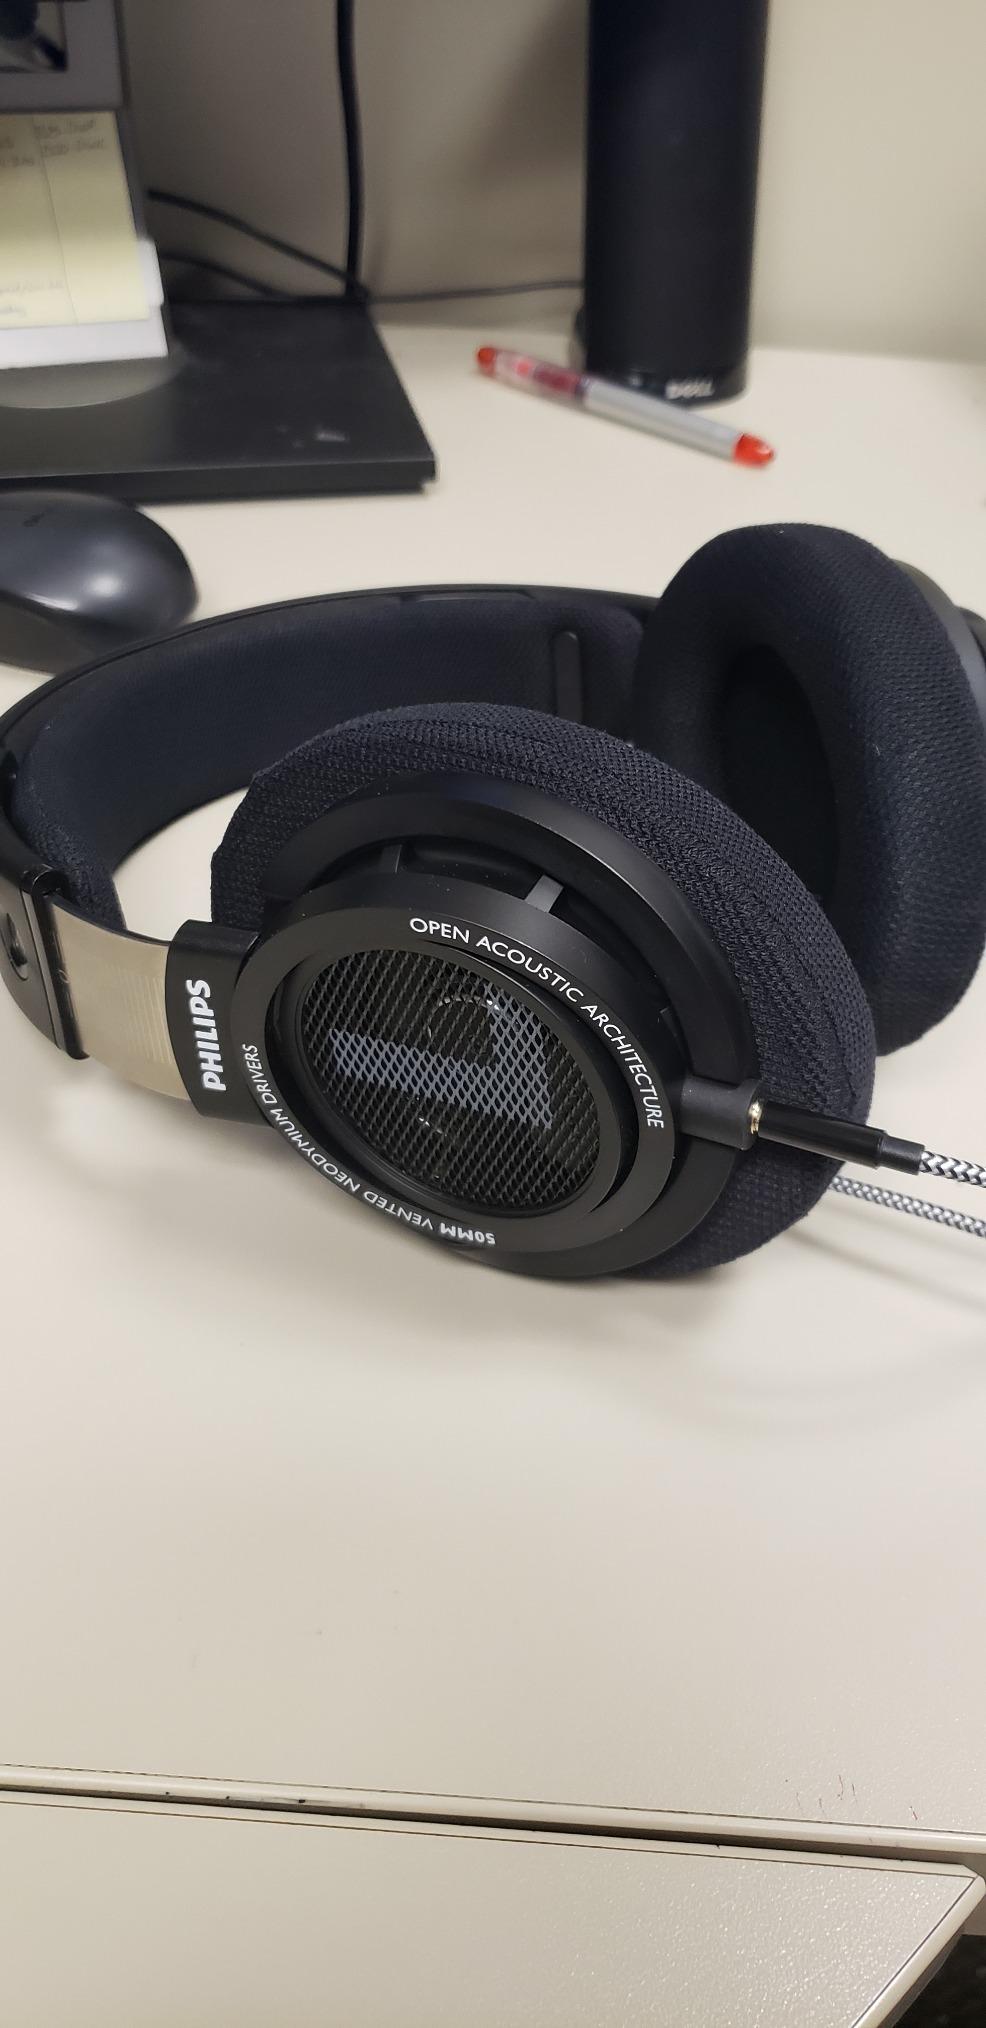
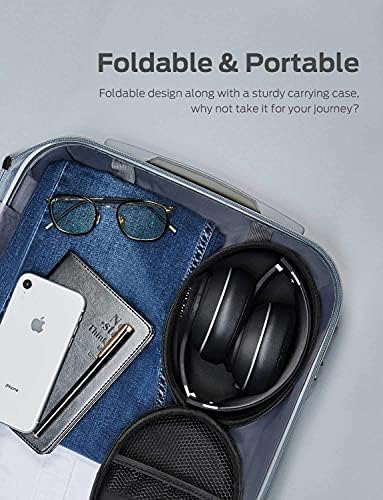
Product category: headphones
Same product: no